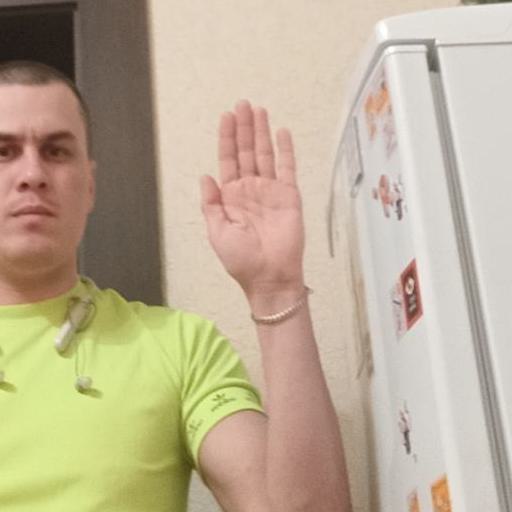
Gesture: stop